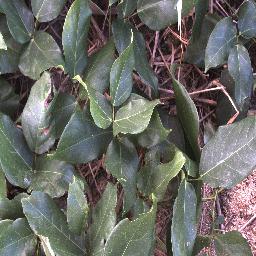
Label: negative